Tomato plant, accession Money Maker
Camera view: vertical (180 deg); turntable rotation: 30 degrees
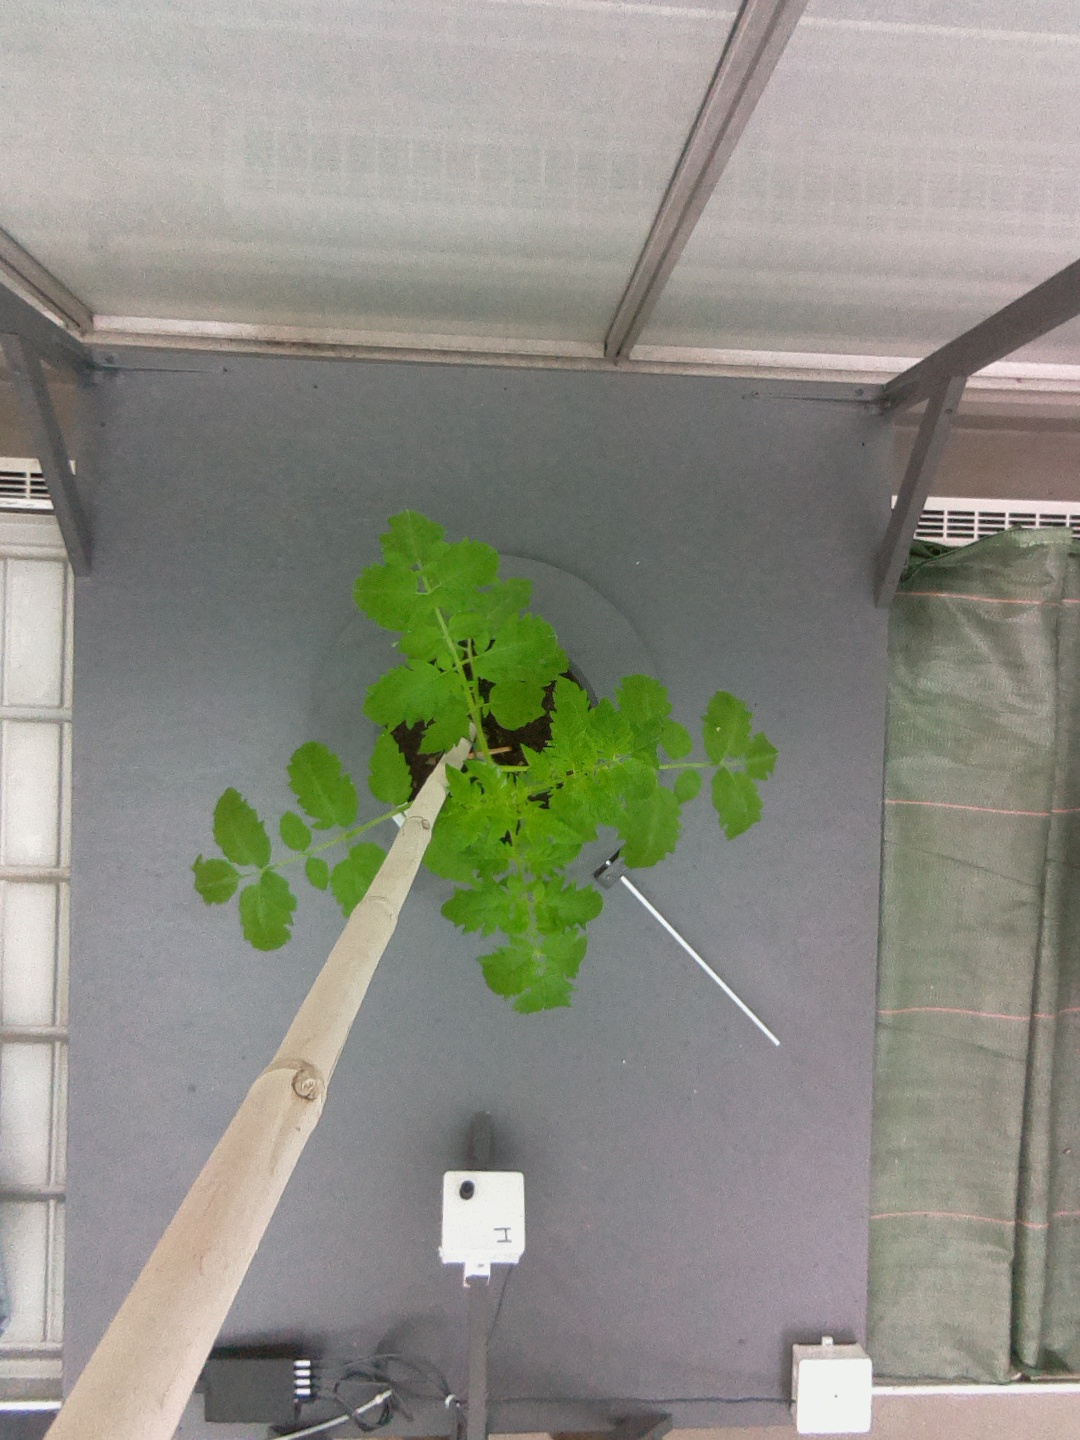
BBCH growth stage 13: 6 of true leaves visible